Joint cracking

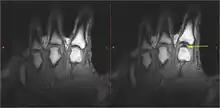
Static images of the hand in the resting phase before cracking (left). The same hand following cracking with the addition of a post-cracking distraction force (right). Note the dark, interarticular void (yellow arrow).

For many decades, the physical mechanism that causes the cracking sound as a result of bending, twisting, or compressing joints was uncertain. Suggested causes included: